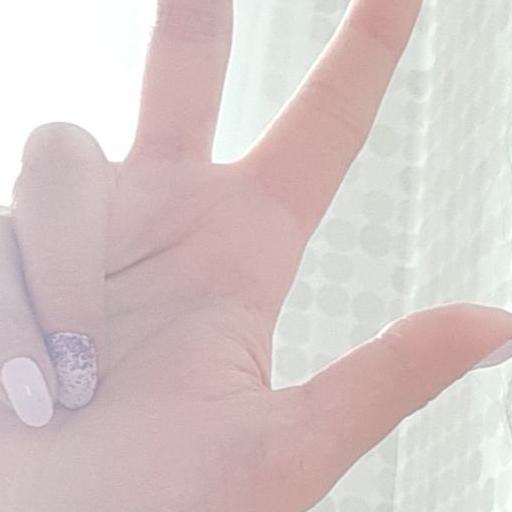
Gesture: three2